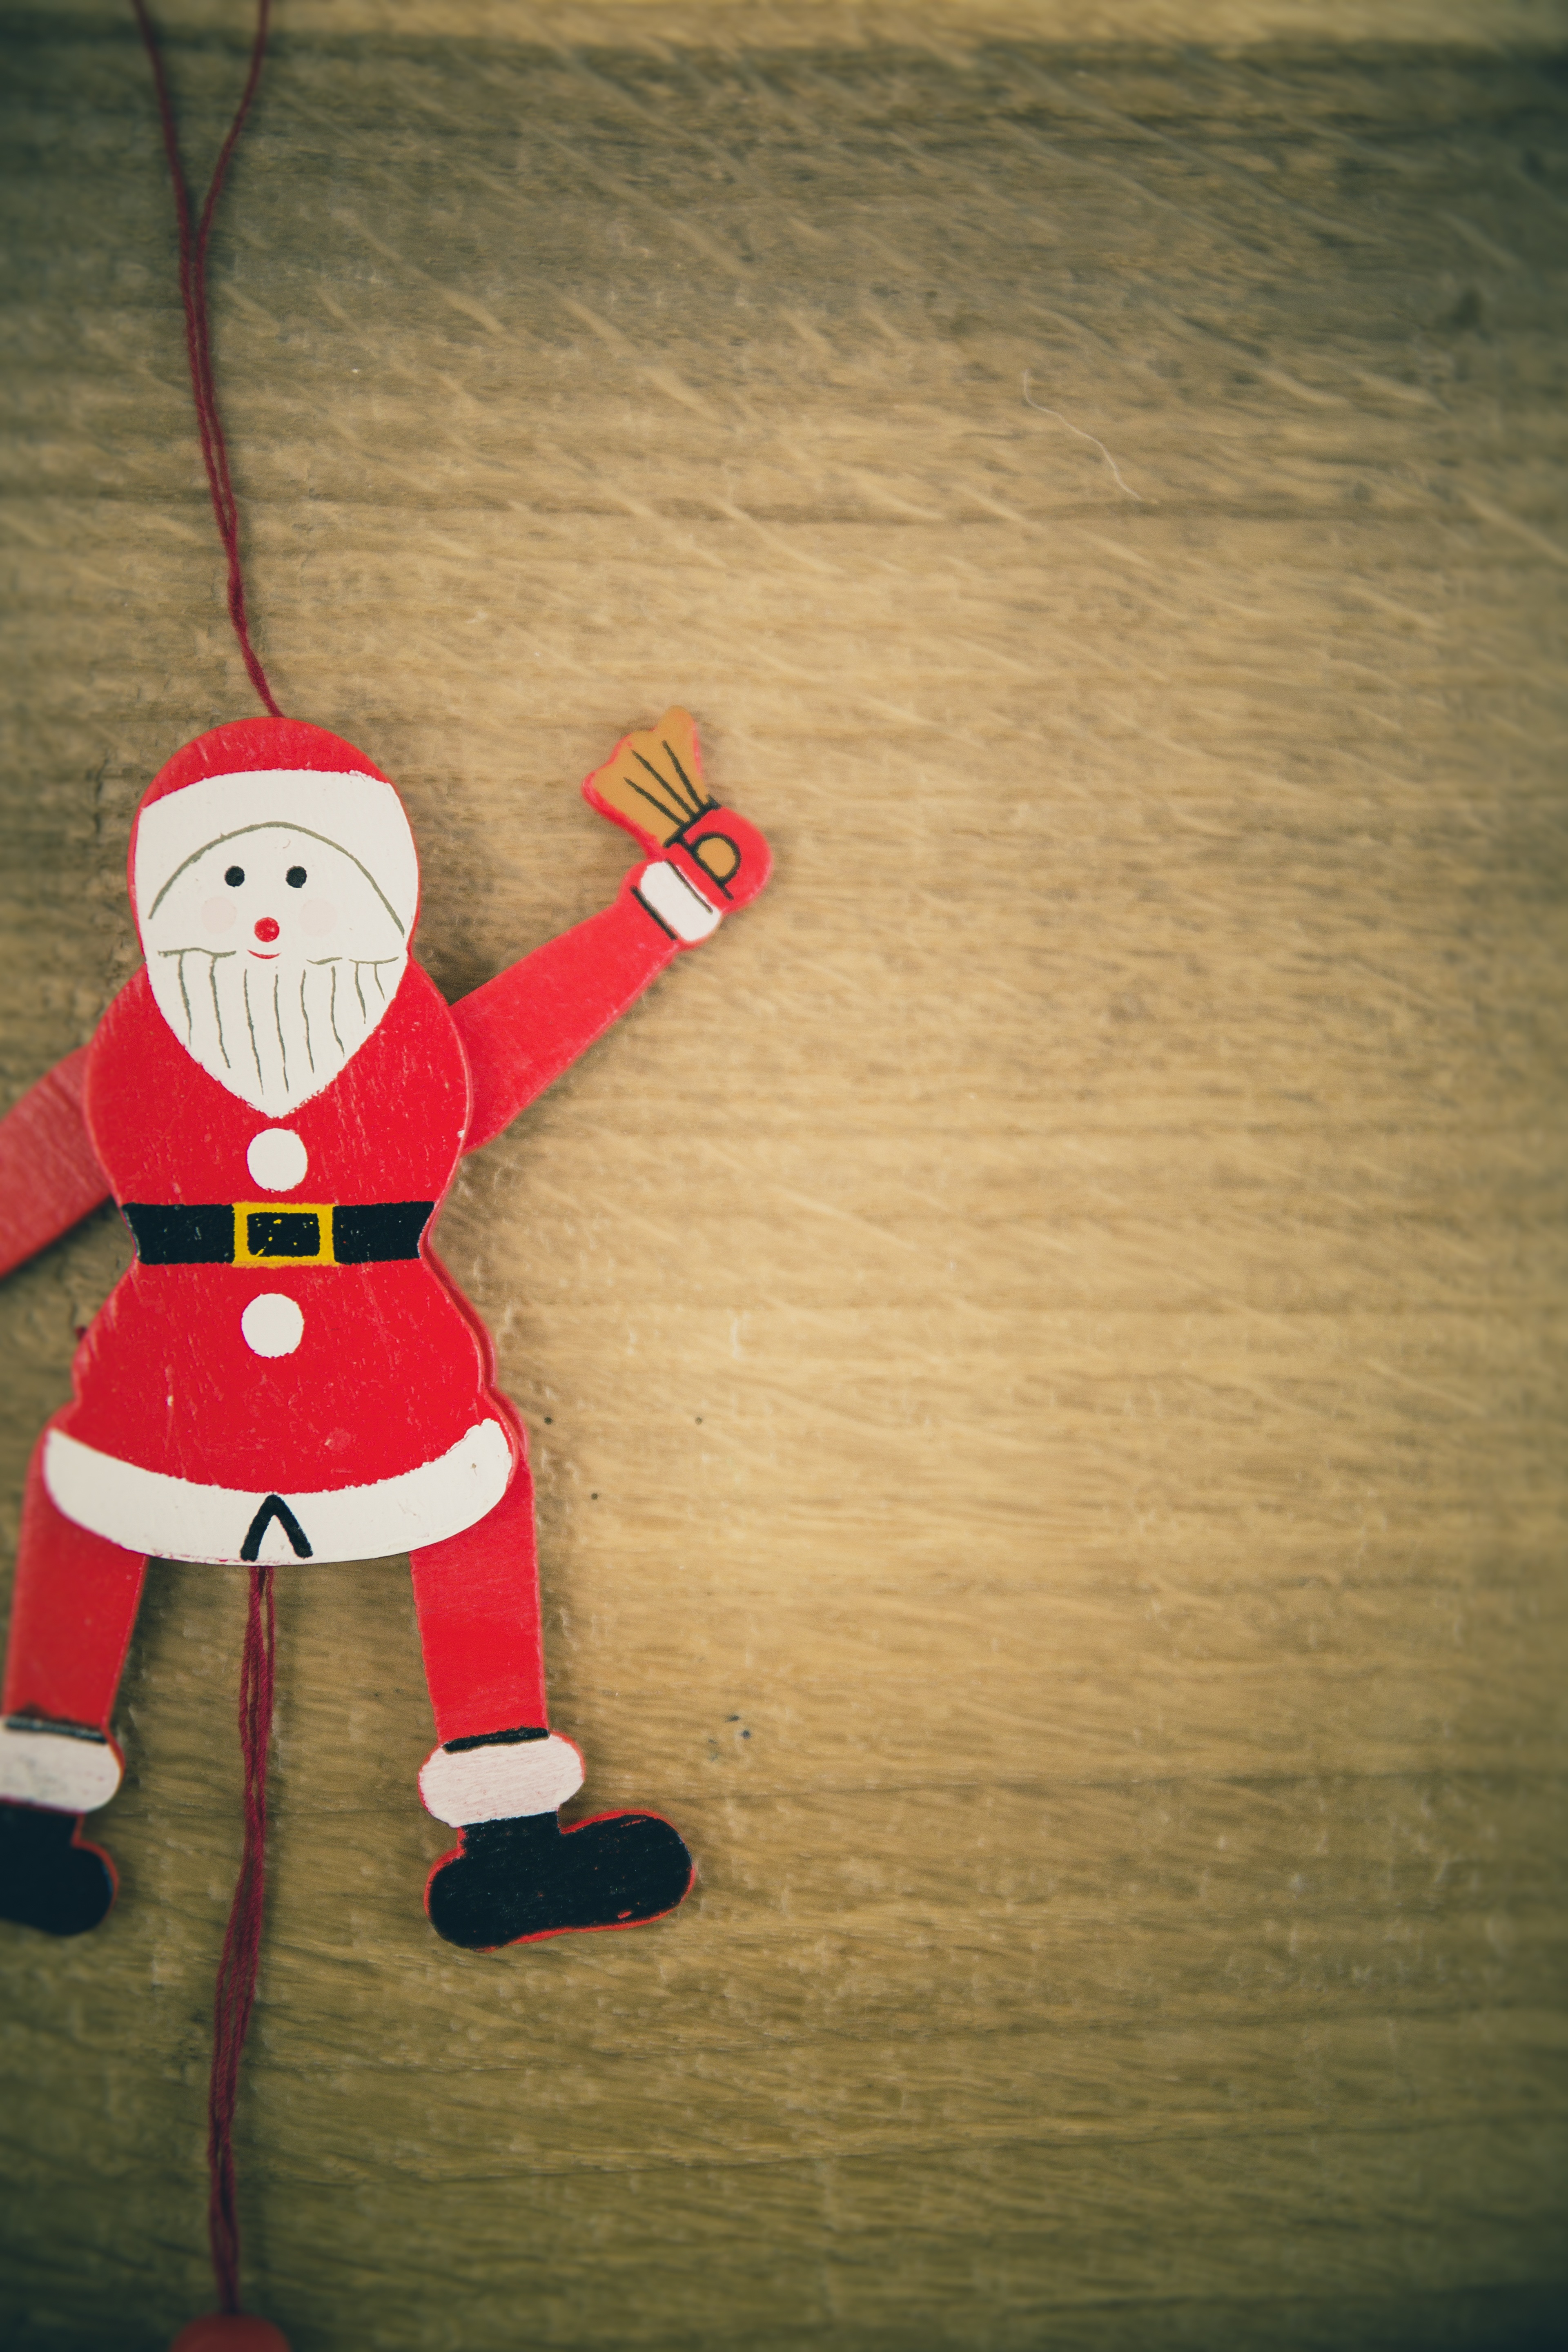
winter, star, decoration, red, color, candle, christmas, toy, christmas tree, deco, advent, christmas decoration, jewellery, art, background, gold, decorated, festive decorations, santa claus, decorate, christmas decorations, weihnachtsbaumschmuck, christmas ornaments, tree decorations, strohstern, christbaumdeko